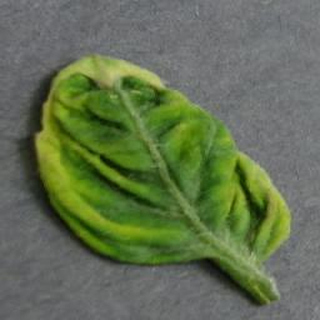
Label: tomato_yellow_leaf_curl_virus